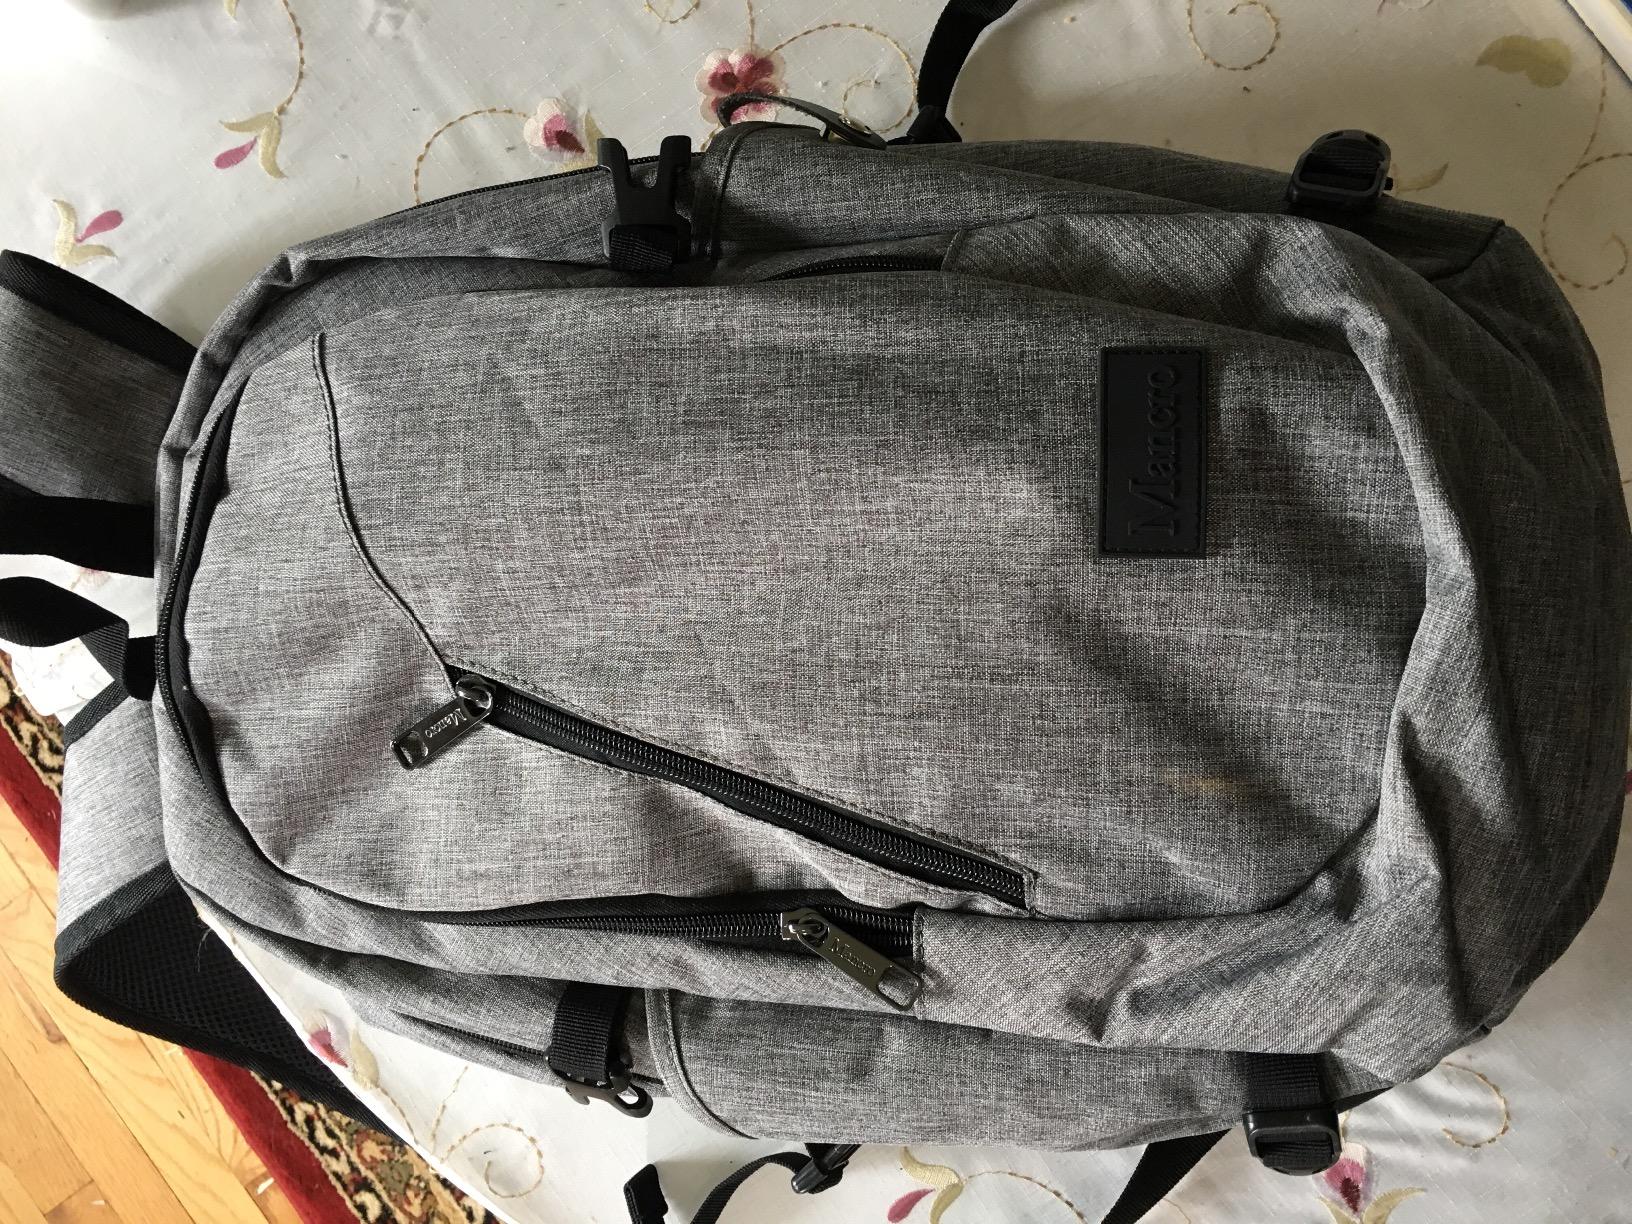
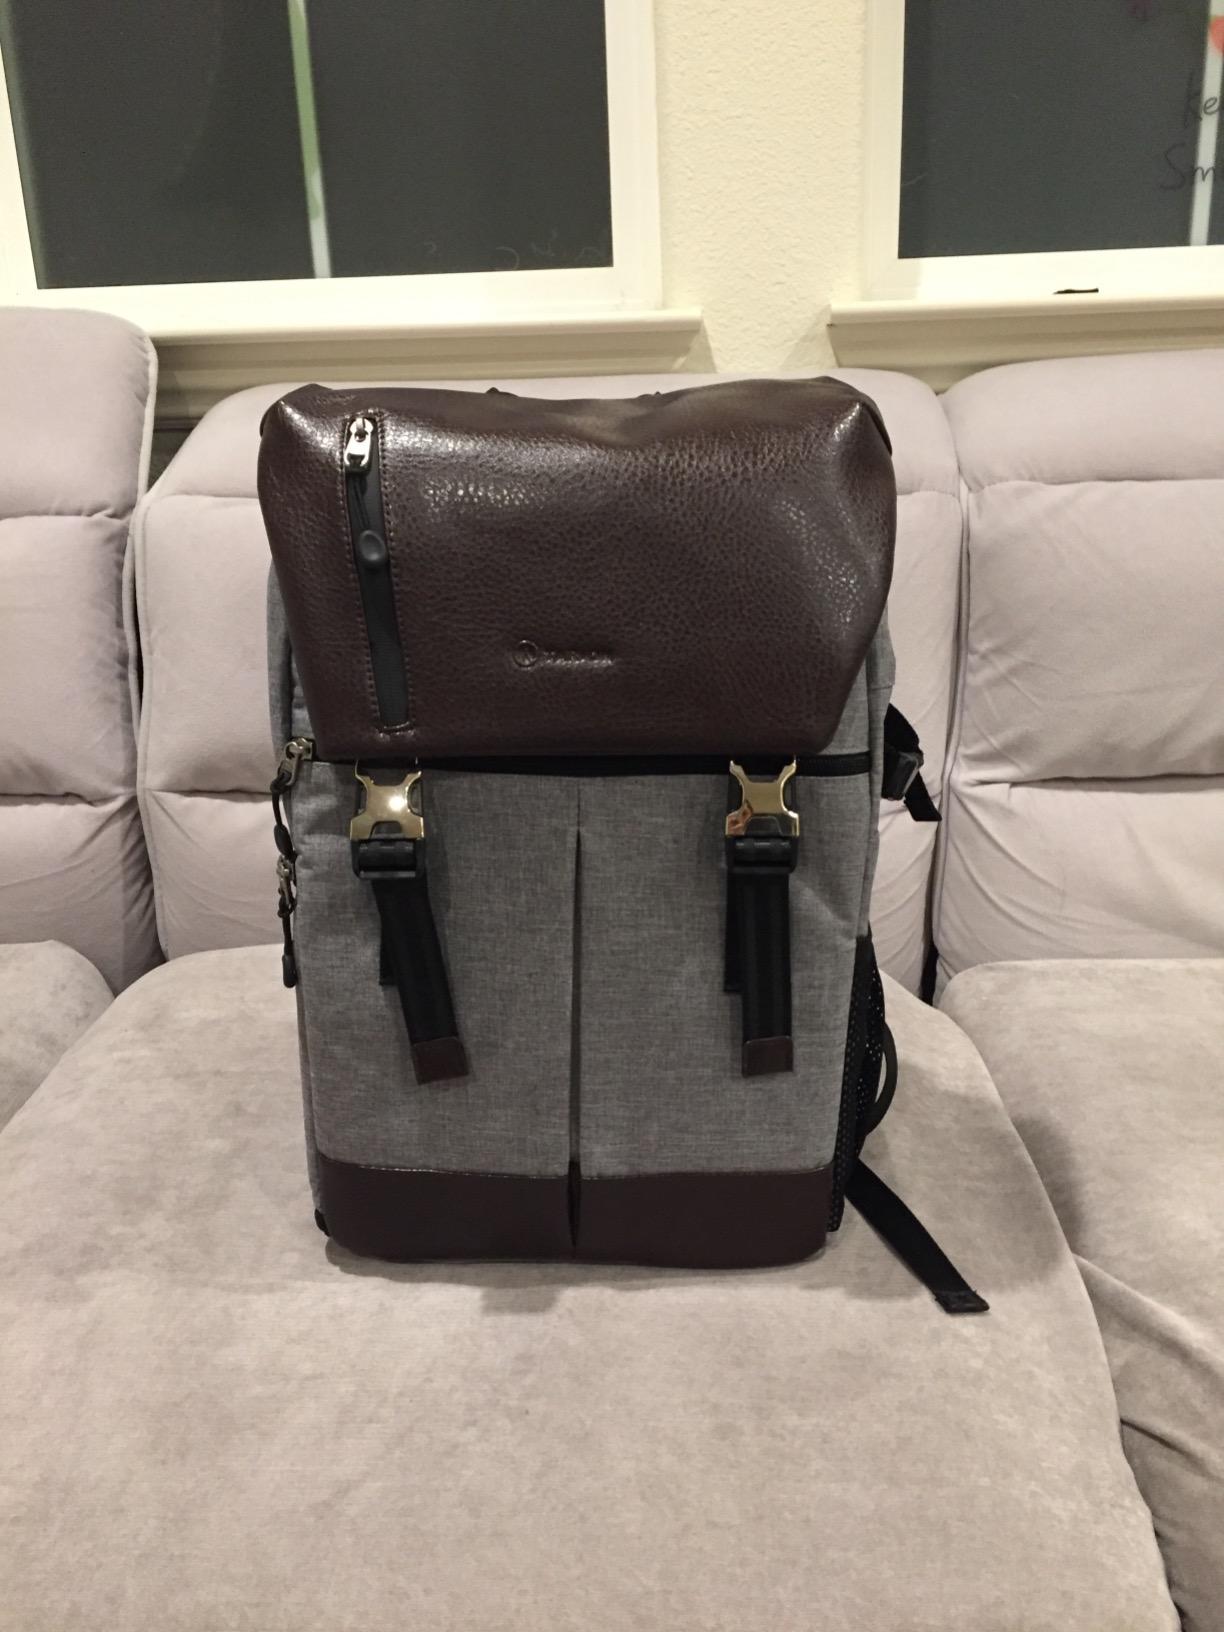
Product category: bag
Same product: no